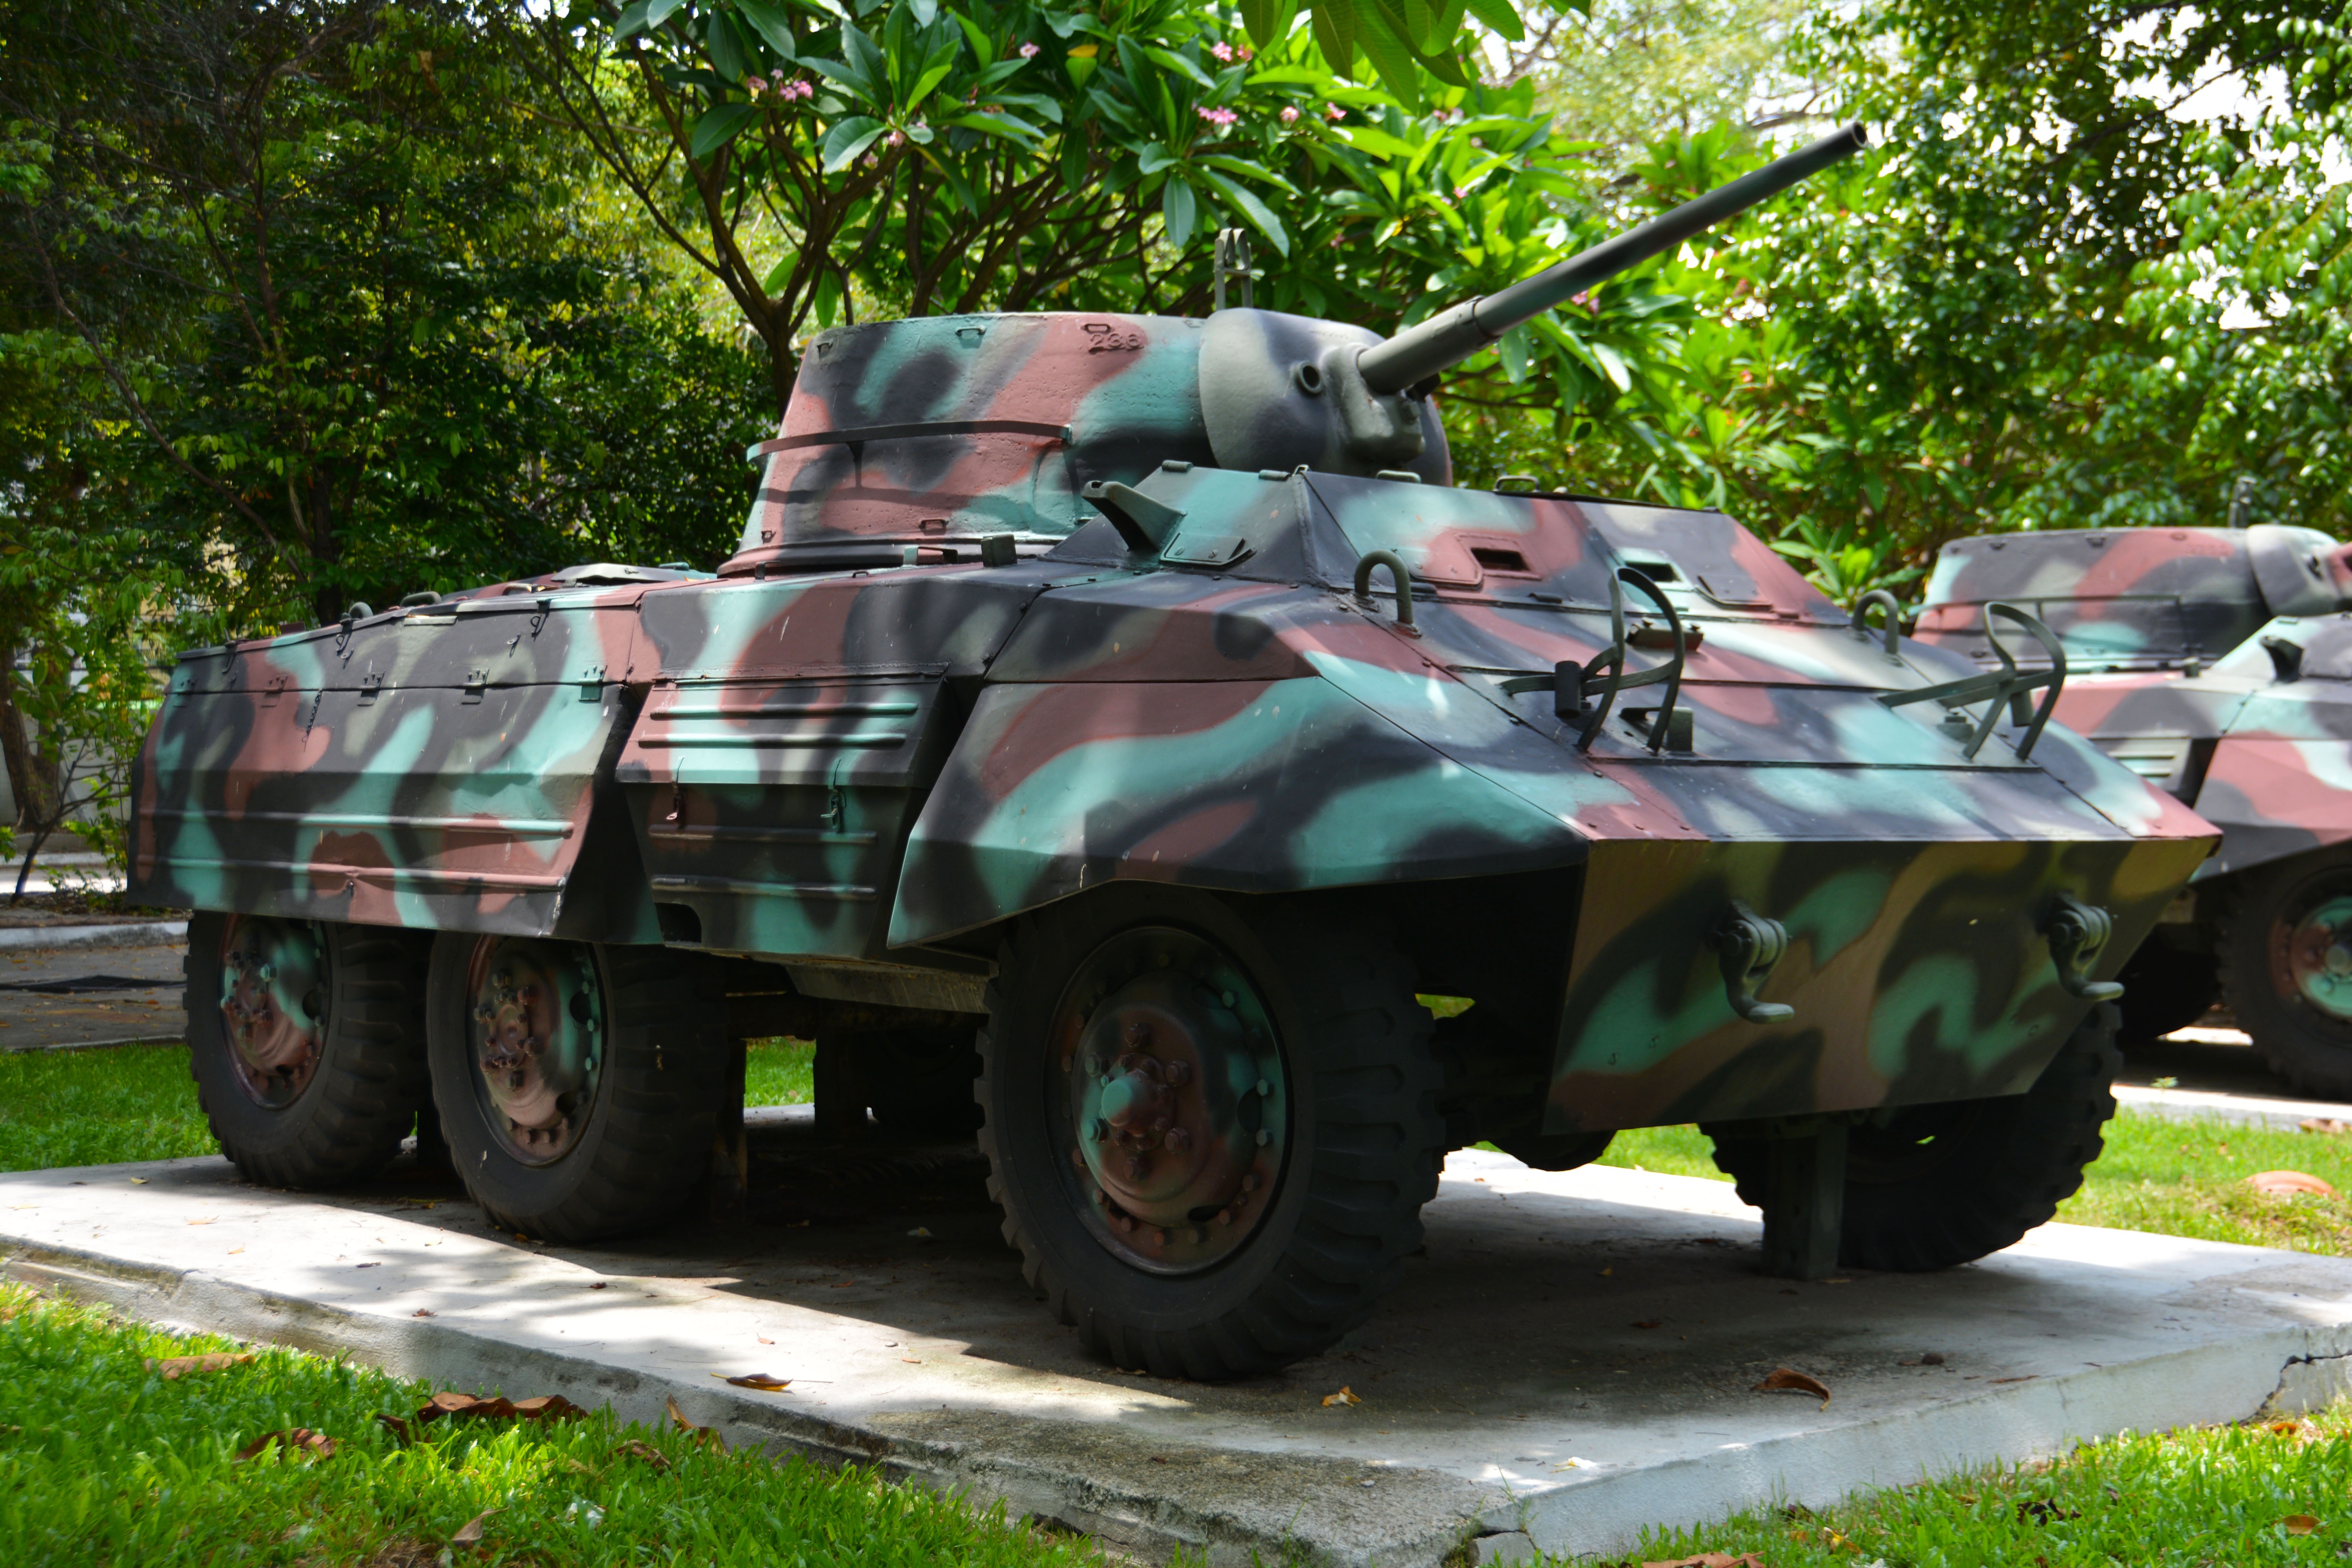
vintage, wheel, old, rustic, steel, military, transportation, transport, green, army, vehicle, equipment, machine, historic, weapon, camouflage, war, power, gun, history, tank, armoured, artillery, armed, armored, land vehicle, armored car, wheeled, military vehicle, combat vehicle